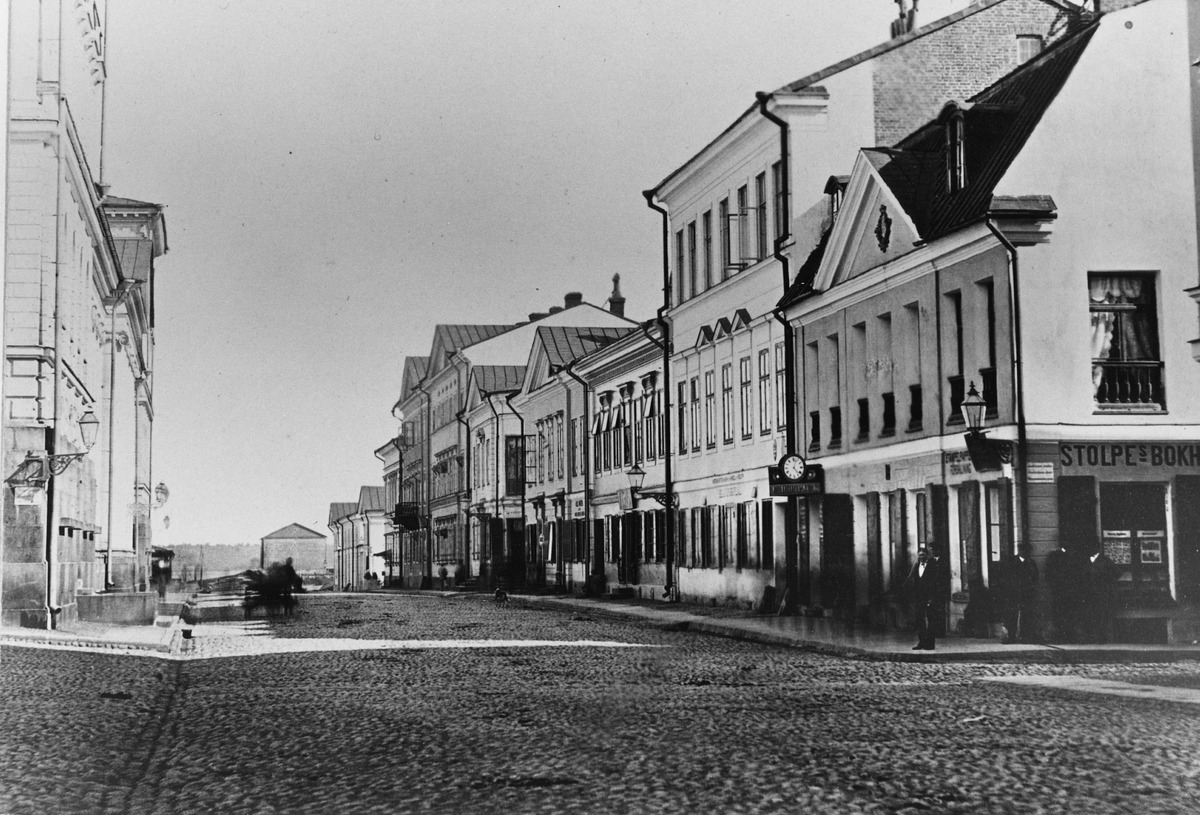
Aleksanterinkatu 18, 16, 14, 12, 10, 8, 6, 4, 2
sisällön kuvaus: Aleksanterinkatu 18, 16, 14, 12, 10, 8, 6, 4, 2. Sederholmin talo (18), kantakaupungin vanhin rakennus, valm. 1757. Nro 16 on Remanderin talo, nro 14 Brummerin talo ja nro 12 Balderin talo, kortteli 4 Elefantti. mustavalkoinen
Ajankohta: kuvausaika 1870-luku
Paikka: Suomi, Uusimaa, Helsinki, Kruununhaka Helsinki, Aleksanterinkatu 18, 16, 14, 12, 10, 8, 6, 4, 2
Aiheet: rakennukset kivirakennukset, liikehuoneistot, hevosajoneuvot, jalankulkijat, katukiveykset, katuvalaistus kaasulyhdyt